Okazaki fragments

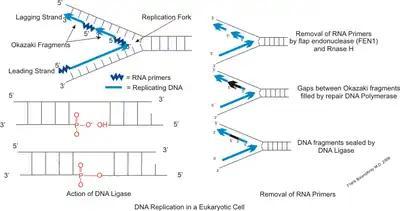

Primase adds RNA primers onto the lagging strand, which allows synthesis of Okazaki fragments from 5' to 3'. However, primase creates RNA primers at a much lower rate than that at which DNA polymerase synthesizes DNA on the leading strand. DNA polymerase on the lagging strand also has to be continually recycled to construct Okazaki fragments following RNA primers. This makes the speed of lagging strand synthesis much lower than that of the leading strand. To solve this, primase acts as a temporary stop signal, briefly halting the progression of the replication fork during DNA replication. This molecular process prevents the leading strand from overtaking the lagging strand.